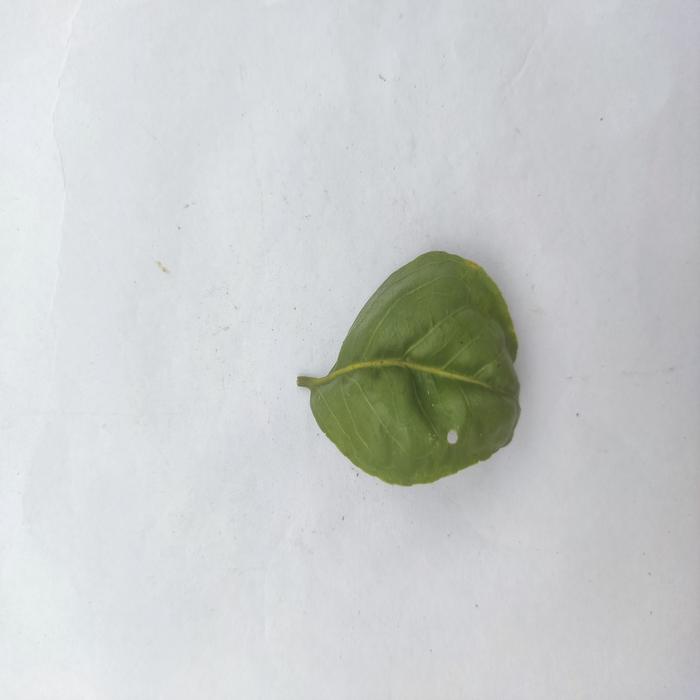
Crop: Aegle Marmelos
Leaf condition: Leaf_Curl